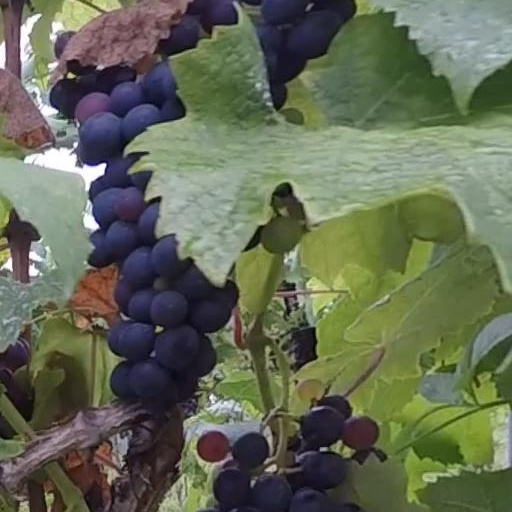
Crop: grape